Portable Surgical Hospital

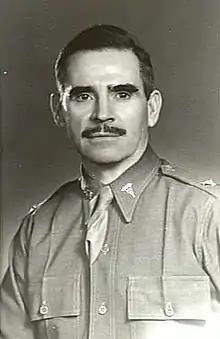
Colonel Percy J. Carroll, Chief Surgeon of the US Army Forces, Southwest Pacific Area

In February 1942, Colonel Percy J. Carroll, the Chief Surgeon of the US Army Forces, Southwest Pacific Area, found that he had problems integrating large 400 to 750-bed field and evacuation hospitals into troop flow as forces advanced because of the underdeveloped transportation infrastructure and terrain in the Southwest Pacific, particularly in Papua and New Guinea. This limited his ability to move hospitals closely forward behind advancing forces and support combat operations with effective, far-forward surgical care.